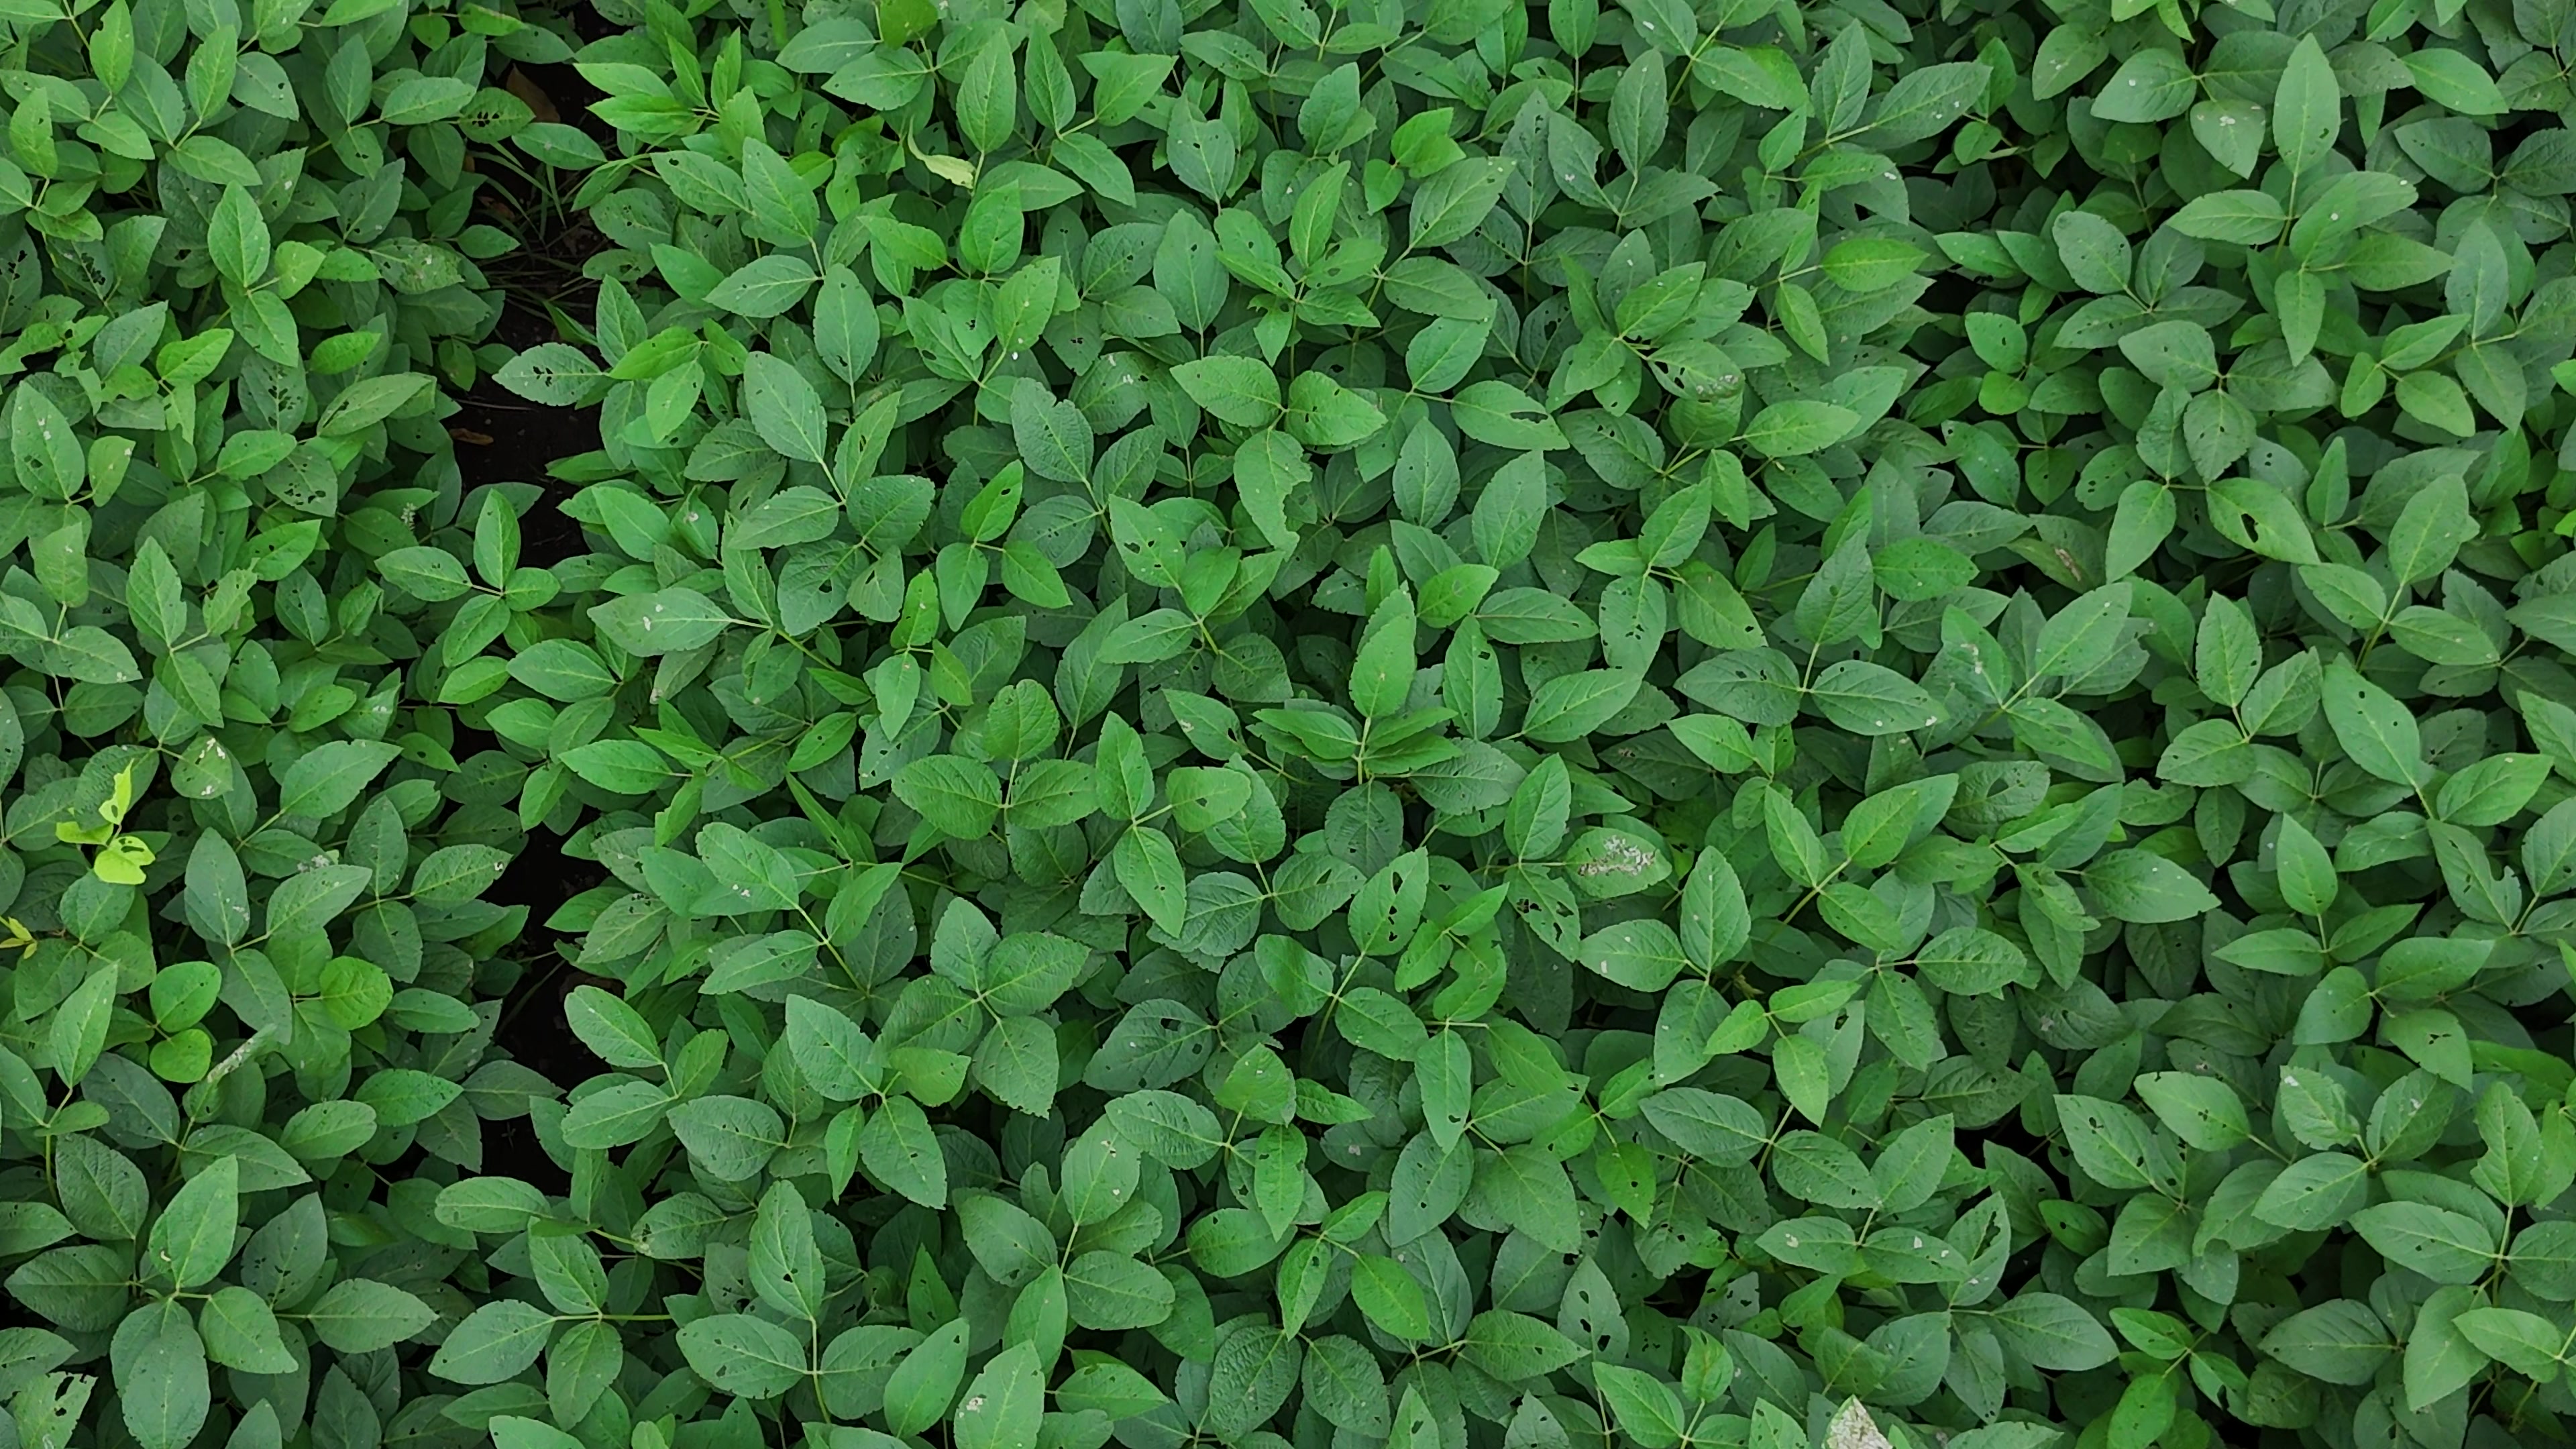
Label: Semilooper_Pest